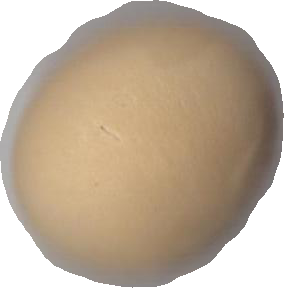
Variety: Grobogan